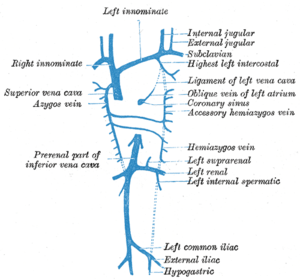
Le syndrome de la veine cave supérieure, ou syndrome cave supérieur est la conséquence d'une obstruction au retour veineux de la veine cave supérieure. Un engorgement sanguin du territoire drainé par la veine cave supérieur s'installe alors, entraînant une symptomatologie d'intensité variable, tandis que des mécanismes de suppléance se mettent en place. La cause peut être une invasion tumorale directe, une compression externe ou une thrombose. Toute tumeur médiastinale est susceptible d'entraîner un syndrome cave supérieur, mais les cancers du poumon et les lymphomes en sont les principaux responsables.